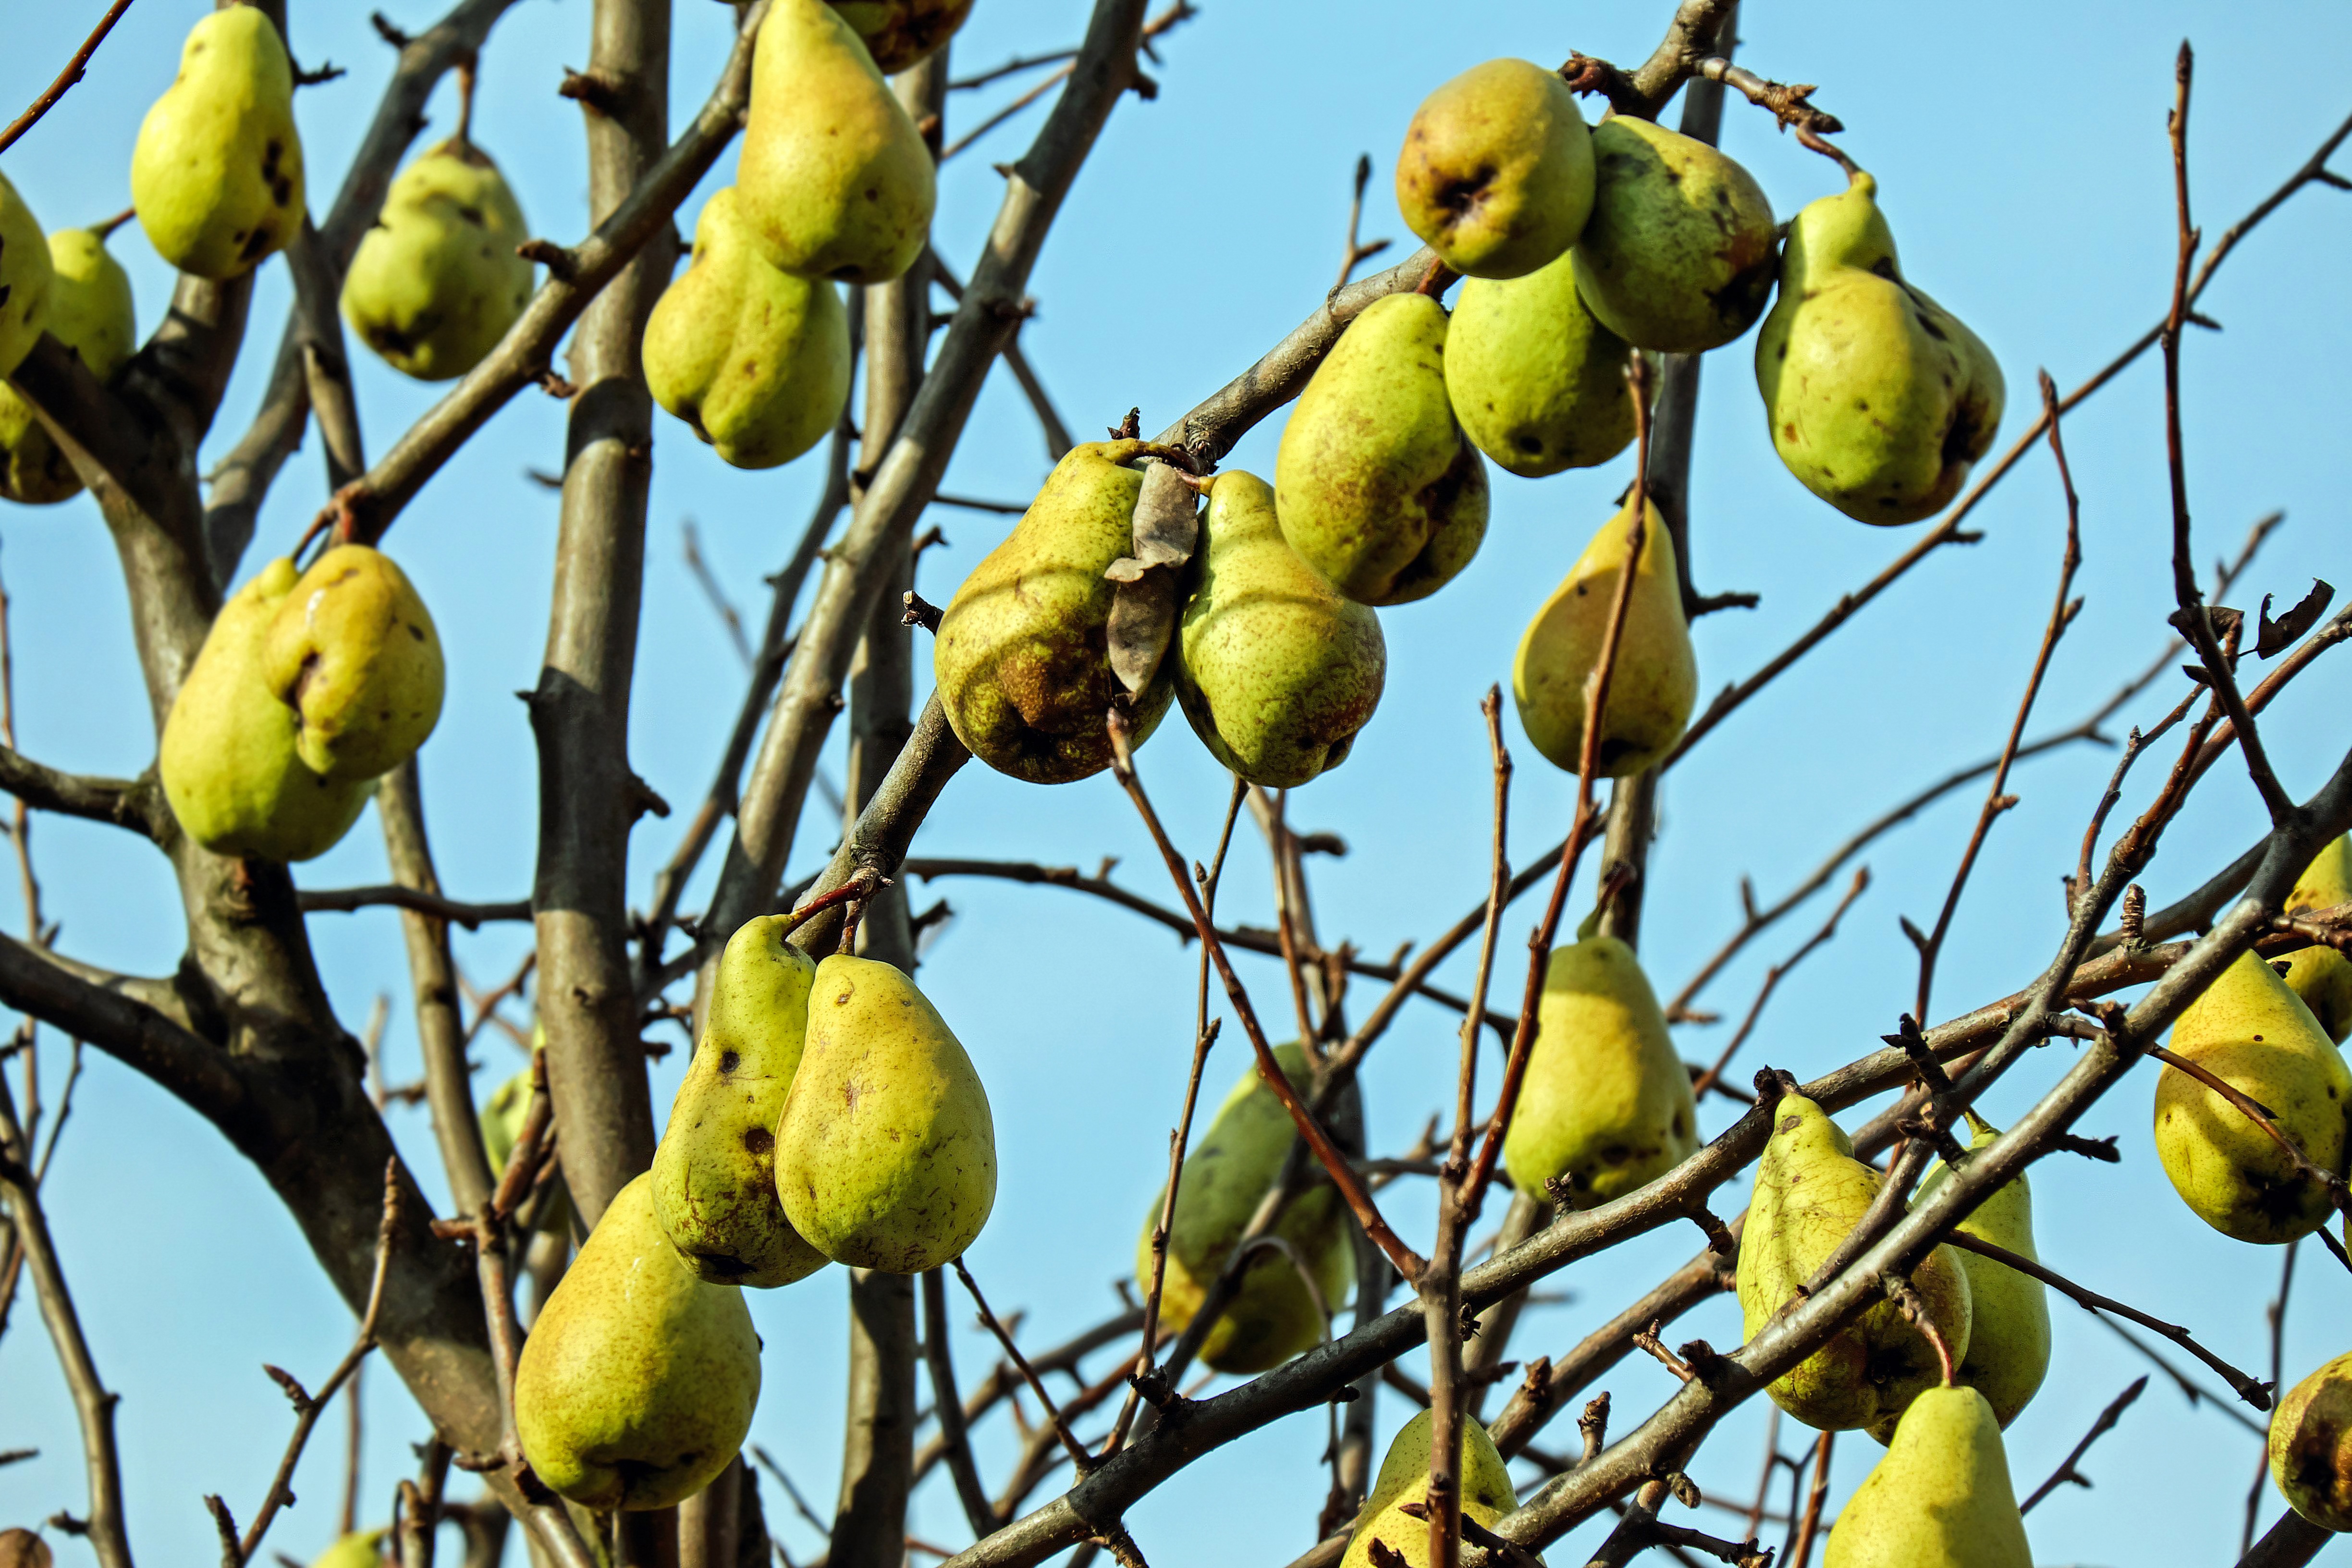
tree, branch, plant, fruit, flower, ripe, food, produce, yellow, pear, healthy, flora, pears, fruits, late summer, vitamins, citron, flowering plant, land plant